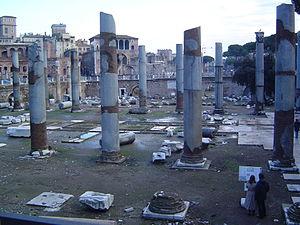
Le forum de Trajan est le dernier des forums impériaux à avoir été construit à Rome, le plus monumental de l'époque et l’un des mieux conservés aujourd’hui. Il comprend plusieurs monuments comme la basilique Ulpienne, la colonne Trajane, deux bibliothèques et les marchés de Trajan.